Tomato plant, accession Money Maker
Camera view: bottom (45 deg); turntable rotation: 240 degrees
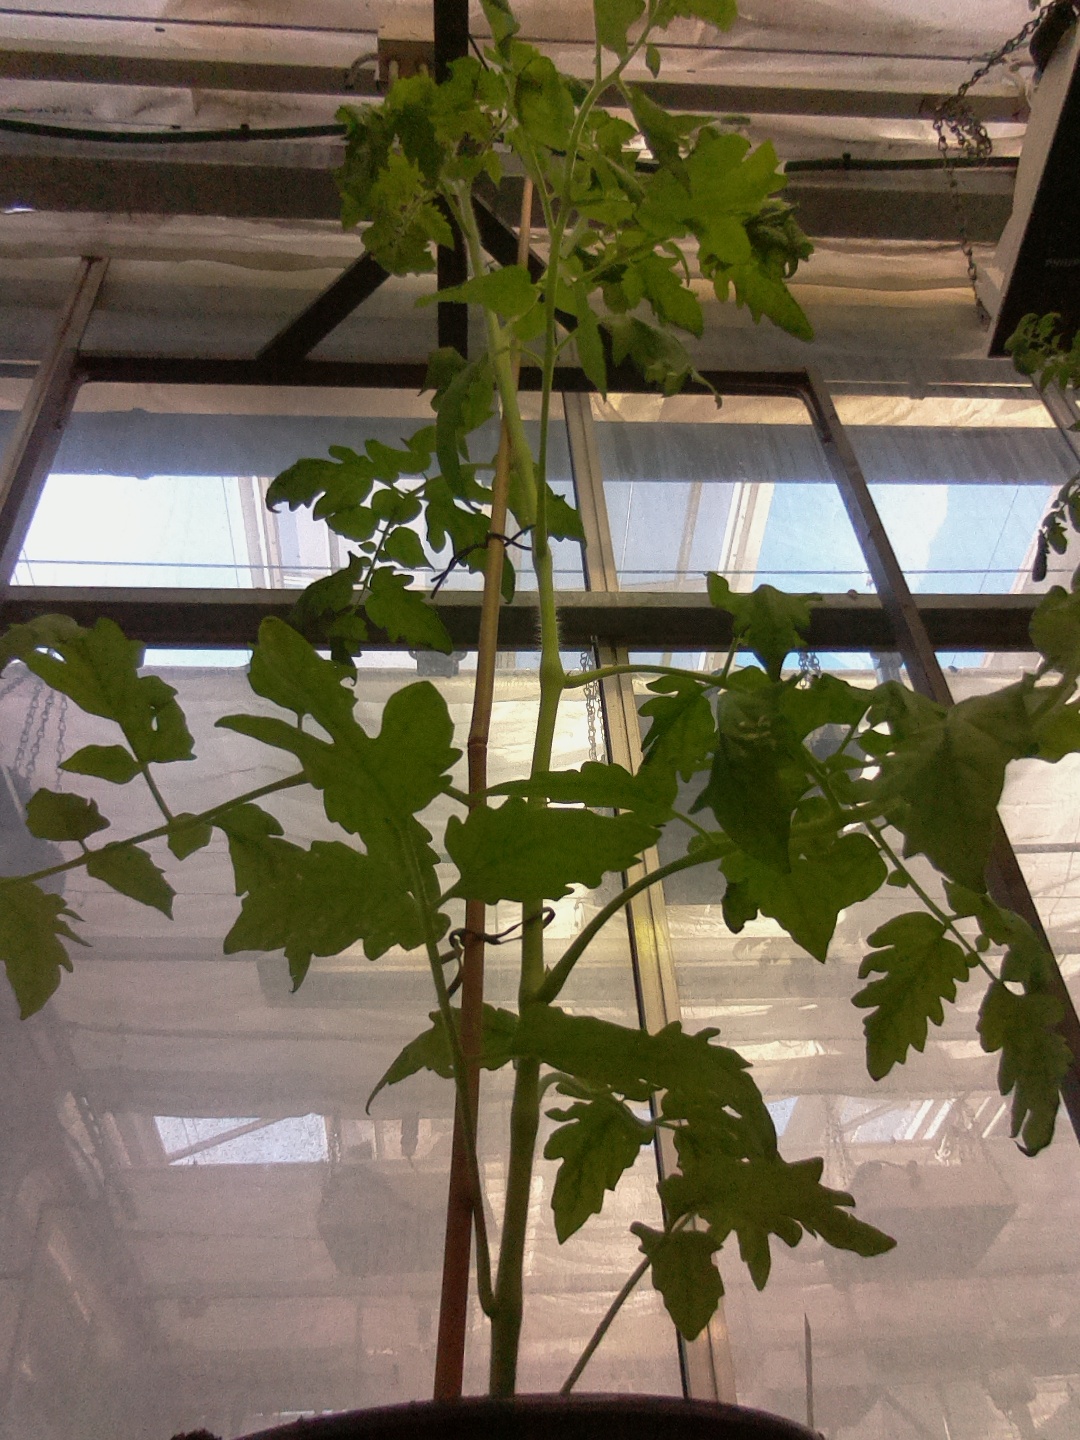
BBCH growth stage 60: First flowers open